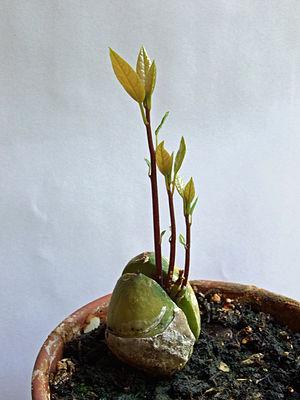
L'avocatier est une espèce d'arbres fruitiers de la famille des Lauracées, originaire du Mexique et d'Amérique centrale. Il est notamment cultivé pour ses fruits, les avocats, riches en lipides.